The Web of Deceit

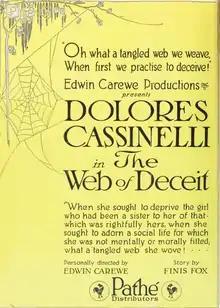

The Web of Deceit is a 1920 American silent drama film directed by Edwin Carewe and starring Hugh Cameron, Dolores Cassinelli and Lettie Ford.